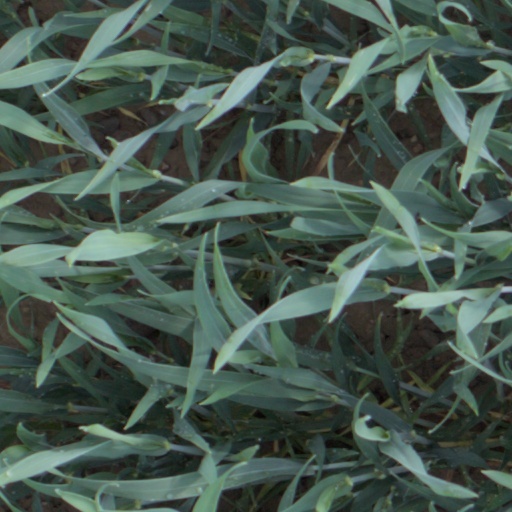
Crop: wheat